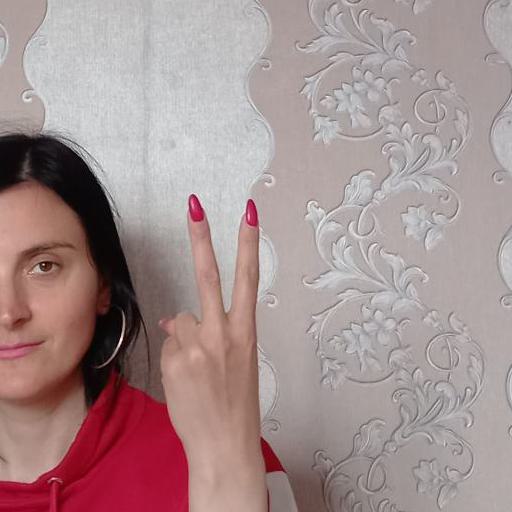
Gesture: peace_inverted